Economic history of the United Kingdom

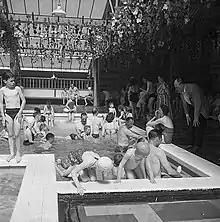
Butlins holiday camp in Pwllheli, Wales in the 1950s. Holiday camps symbolised the newfound prosperity and leisure of postwar Britain.

In Edwardian Britain, proposals for more protectionist tariff policies which had begun in the 1890s became a mass political movement with high visibility. The Tariff Reform League, founded in 1903 and headed by Britain's most outspoken champion of protectionism, Joseph Chamberlain, pushed for the implementation of tariffs to protect British goods in domestic and Imperial markets. Tariff reformers like Chamberlain were worried by what was seen as a deluge of American and German products entering the domestic market; they argued that part of the reason for the success of the U.S. and German economies were the national tariffs each imposed to protect fledgling industries from foreign competition. Without tariffs, it was claimed, vulnerable young industries like electrical goods, automobiles, and chemicals would never gain traction in Britain.